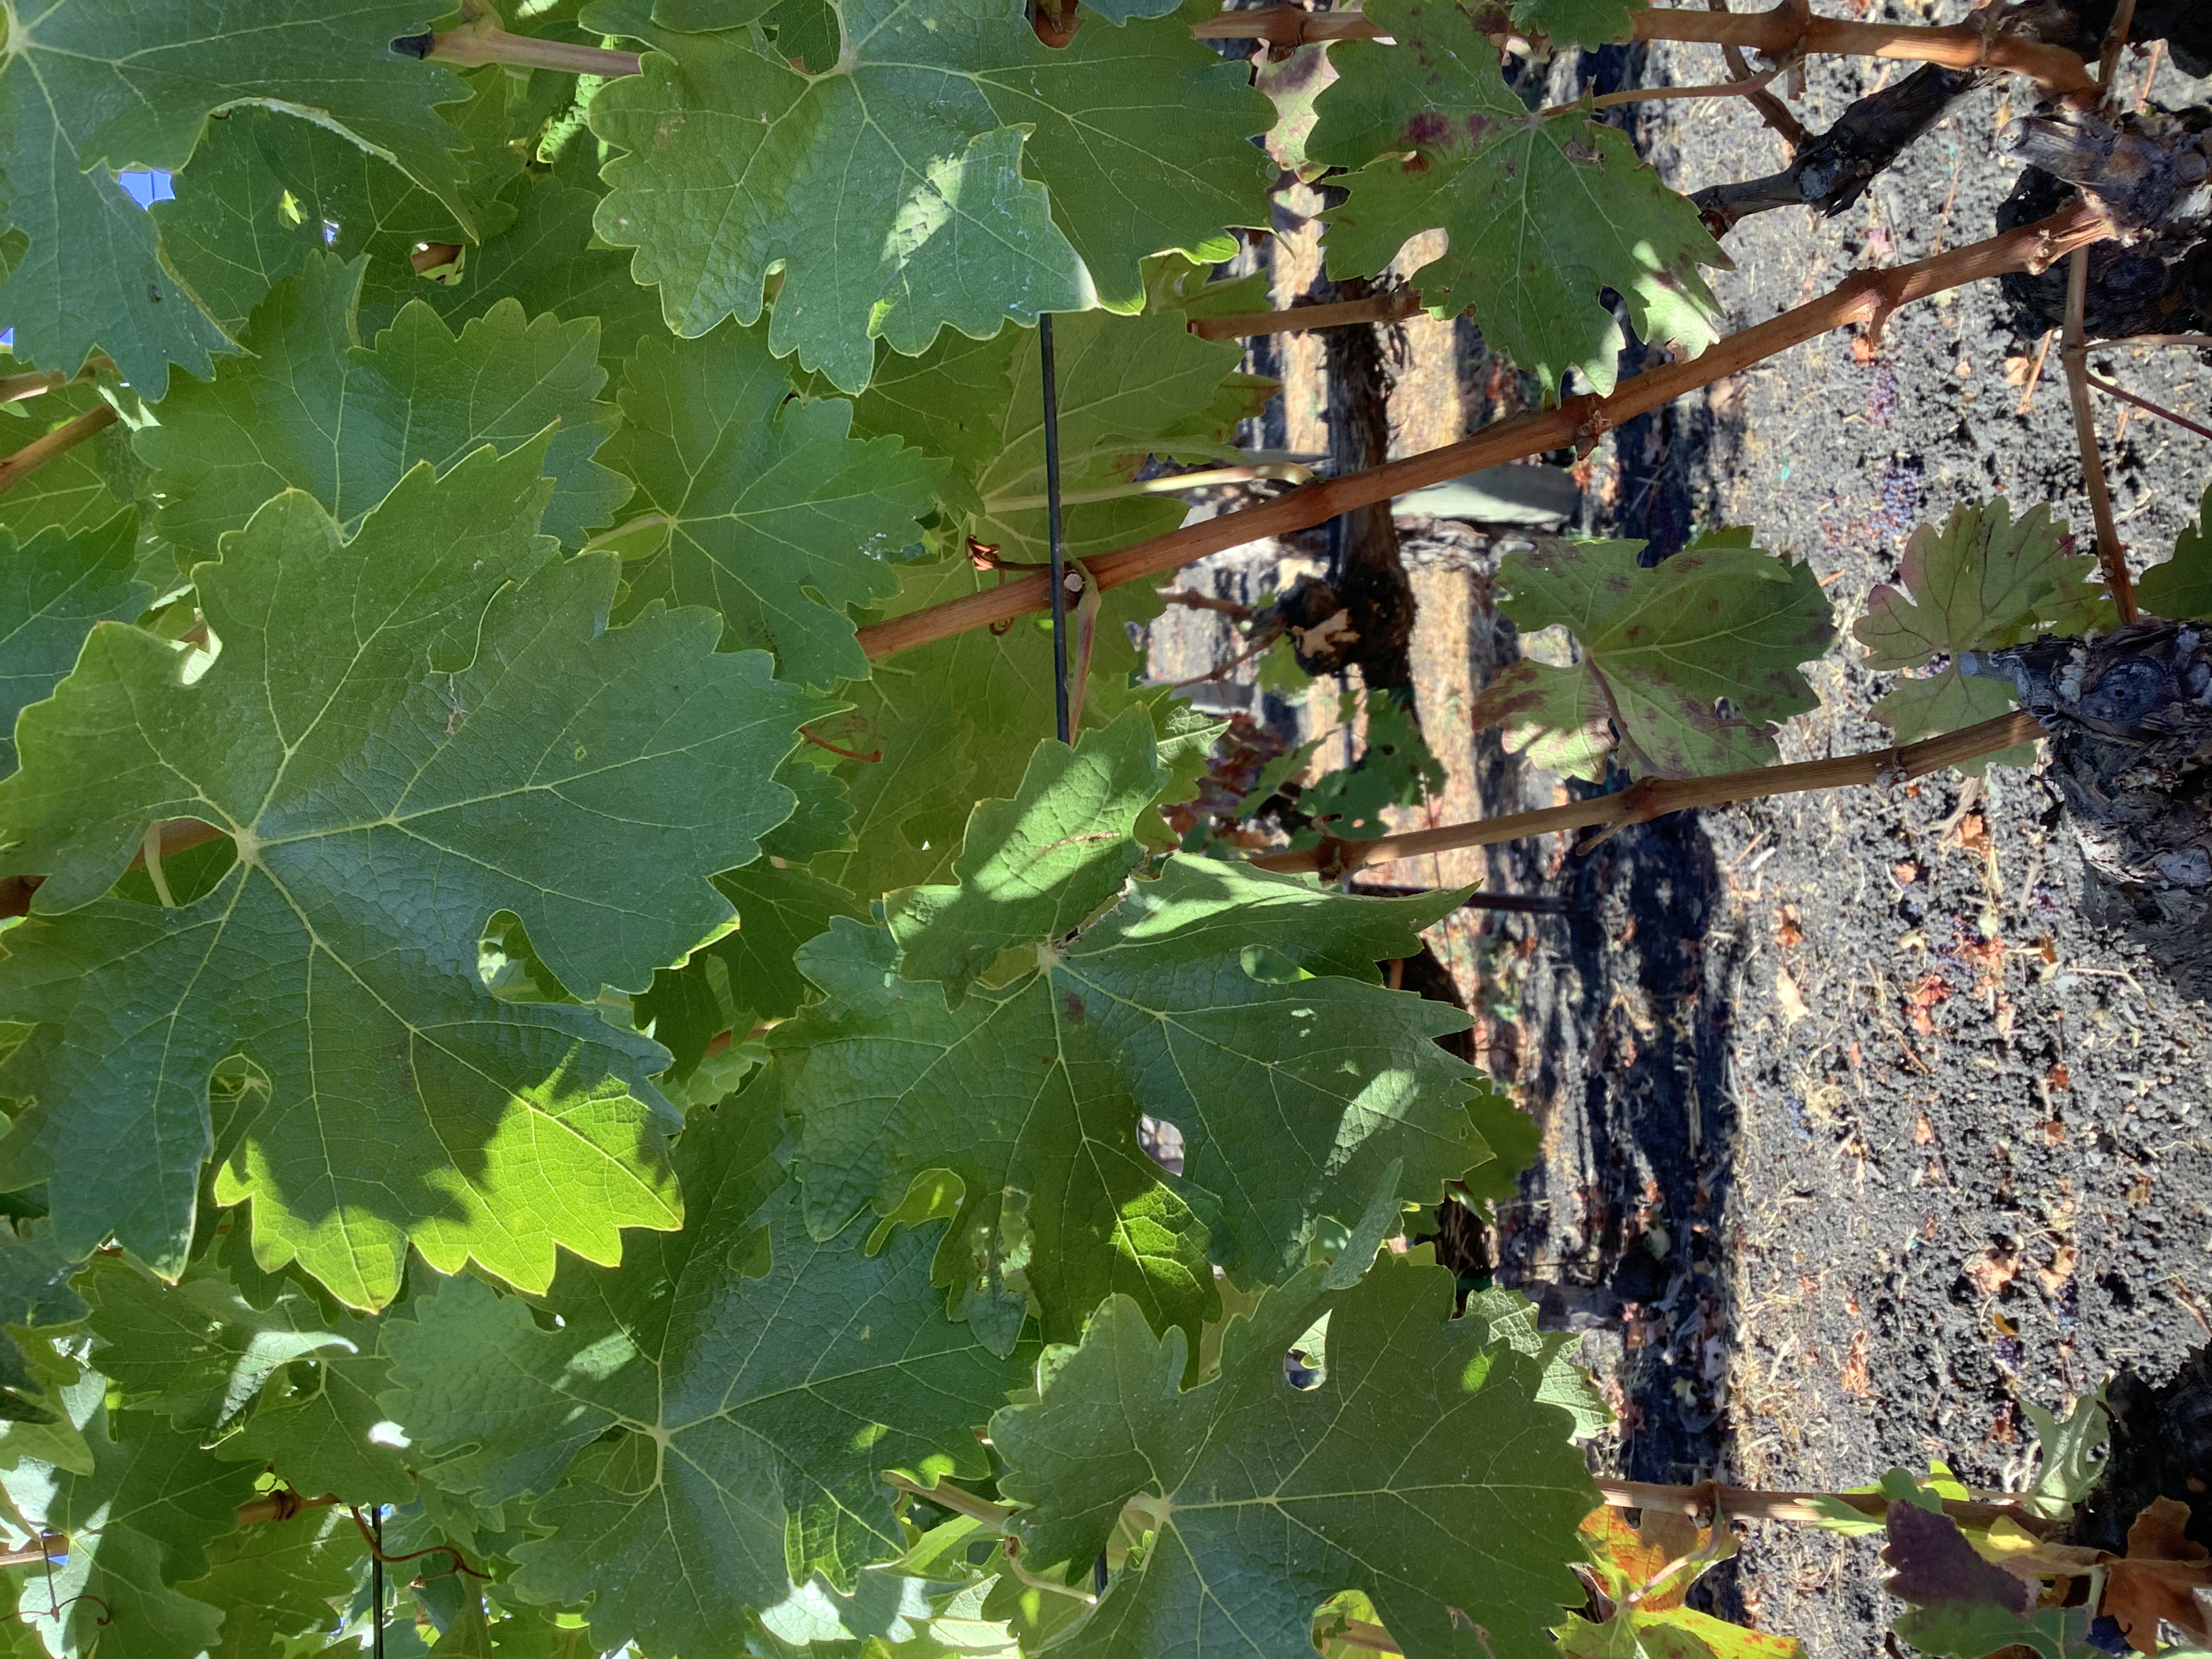
Label: Red Blotch